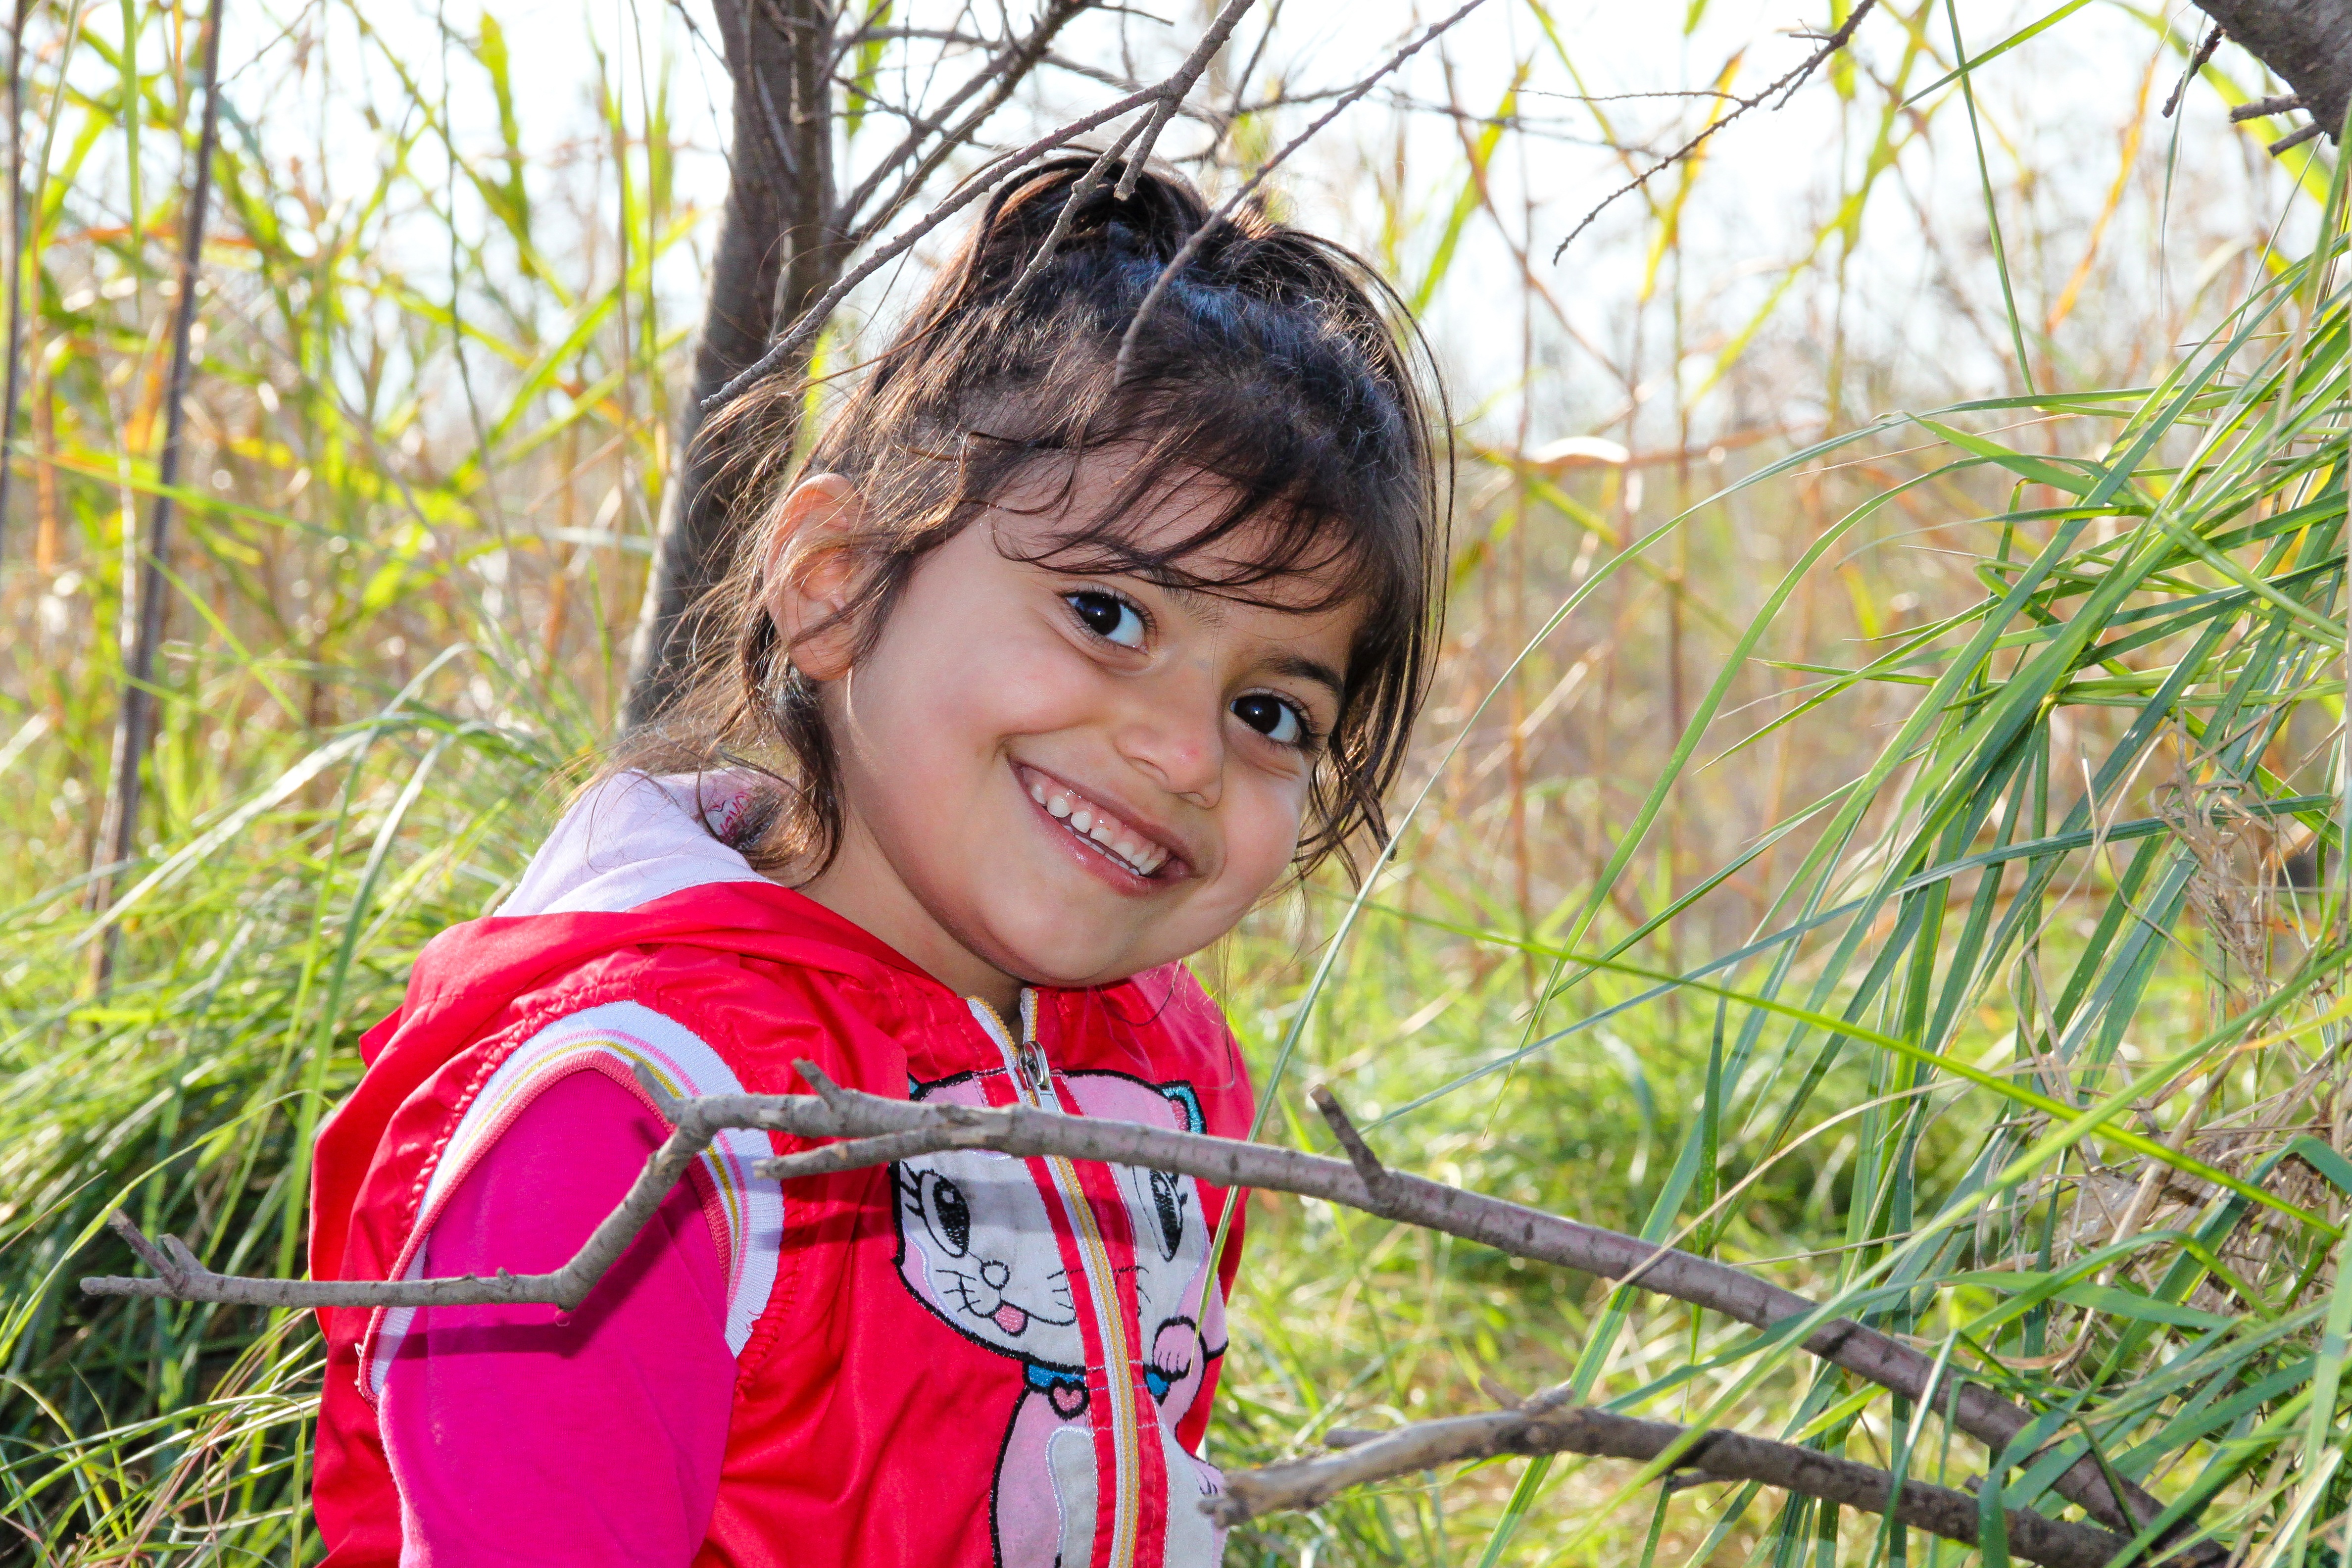
tree, nature, grass, person, people, girl, sweet, flower, boy, portrait, spring, child, human, baby, smile, laugh, face, family, children, single, candy, babies, smiley, beautiful girl, pretty girl, stand alone, kids playing, the innocence, beautiful girls, portrait photography, pretty boy, beauties, sincere, female child, smiley girl, smiley girls, the crying, crying girls